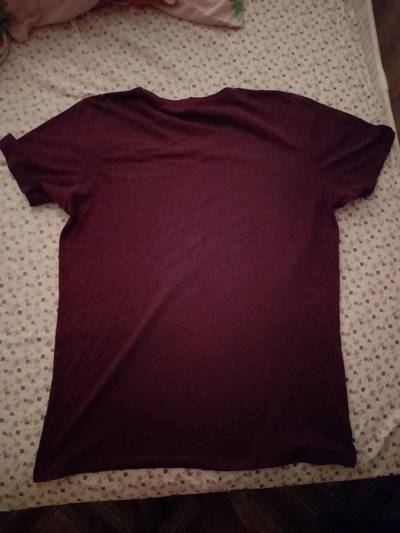
Waste category: clothes